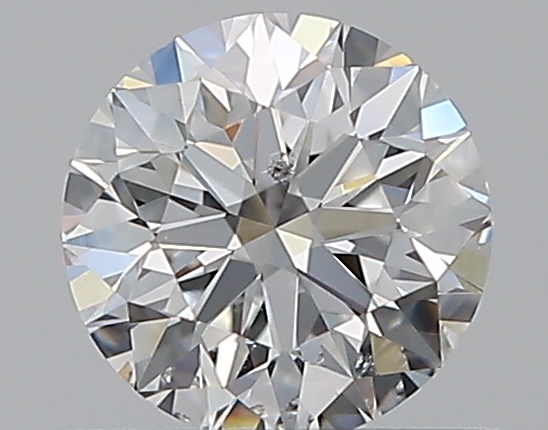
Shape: round
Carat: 0.53
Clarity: SI2
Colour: E
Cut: EX
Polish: EX
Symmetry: EX
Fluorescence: N
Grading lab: GIA
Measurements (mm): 5.14 x 5.17 x 3.24